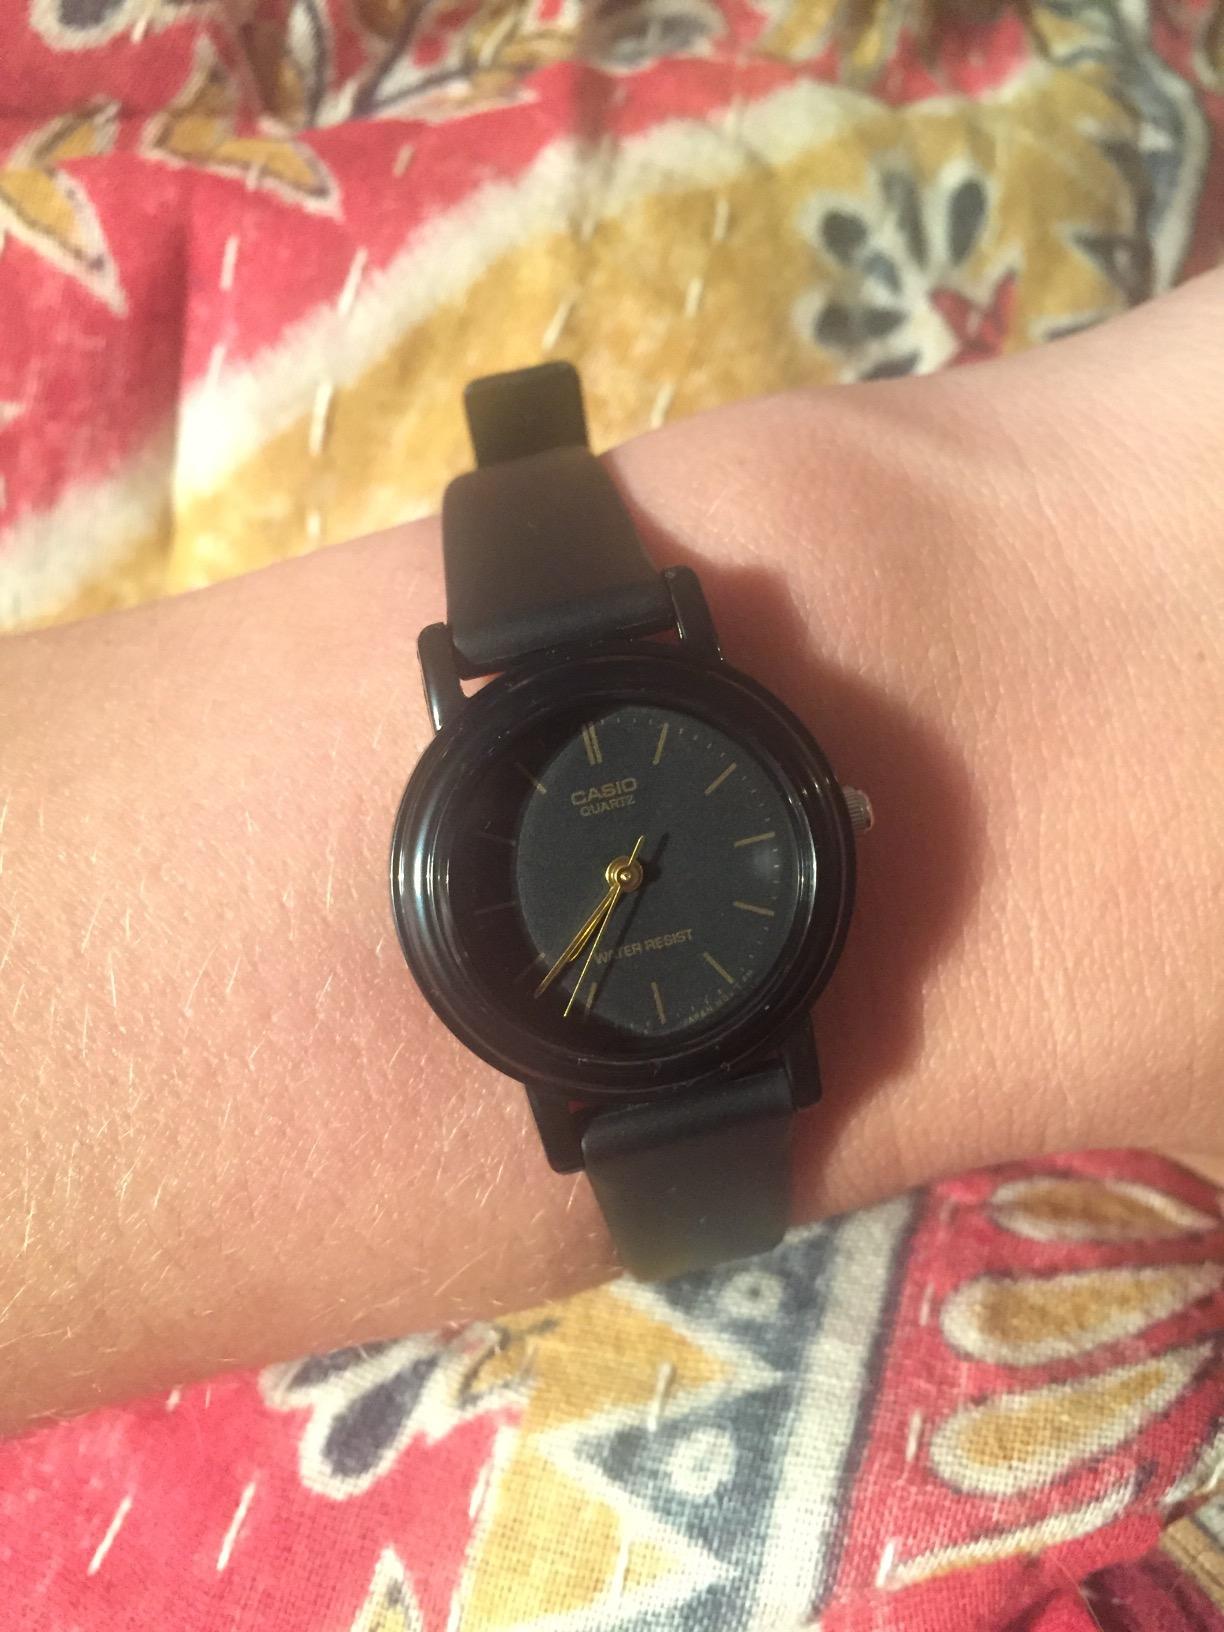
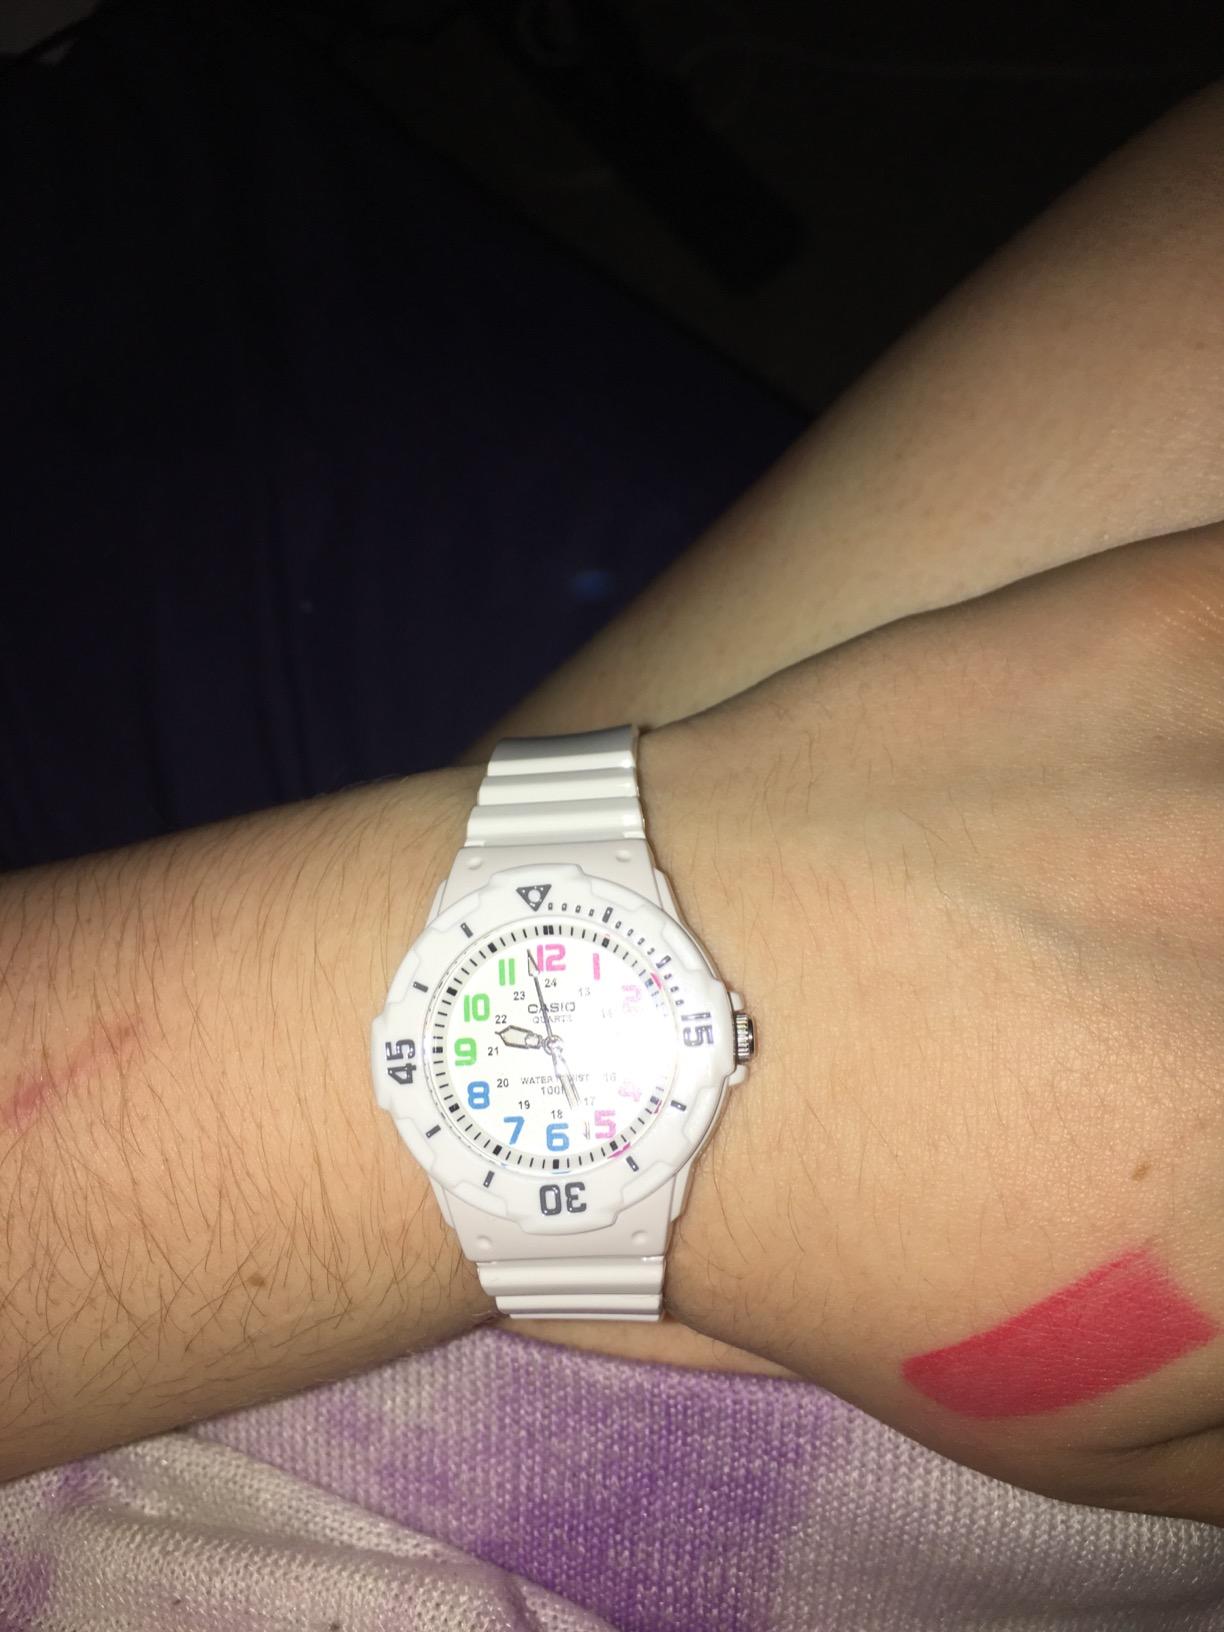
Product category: accessories_watch
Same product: no